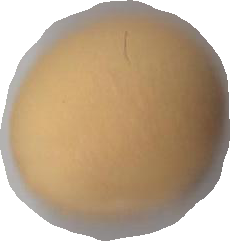
Variety: Grobogan